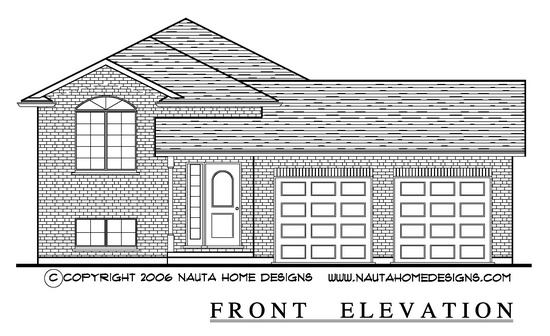
RB236
RB236 is a spacious home with 2 bedrooms and 1 bathroom, perfect for a small family. Enjoy the convenience of a 2 car garage and the classic charm of its traditional exterior. With 1100 square feet of living space, there is plenty of room for all your needs.
Brand: Nauta Home Designs
Category: Services > Building & Construction Services > Residential Construction & Renovation